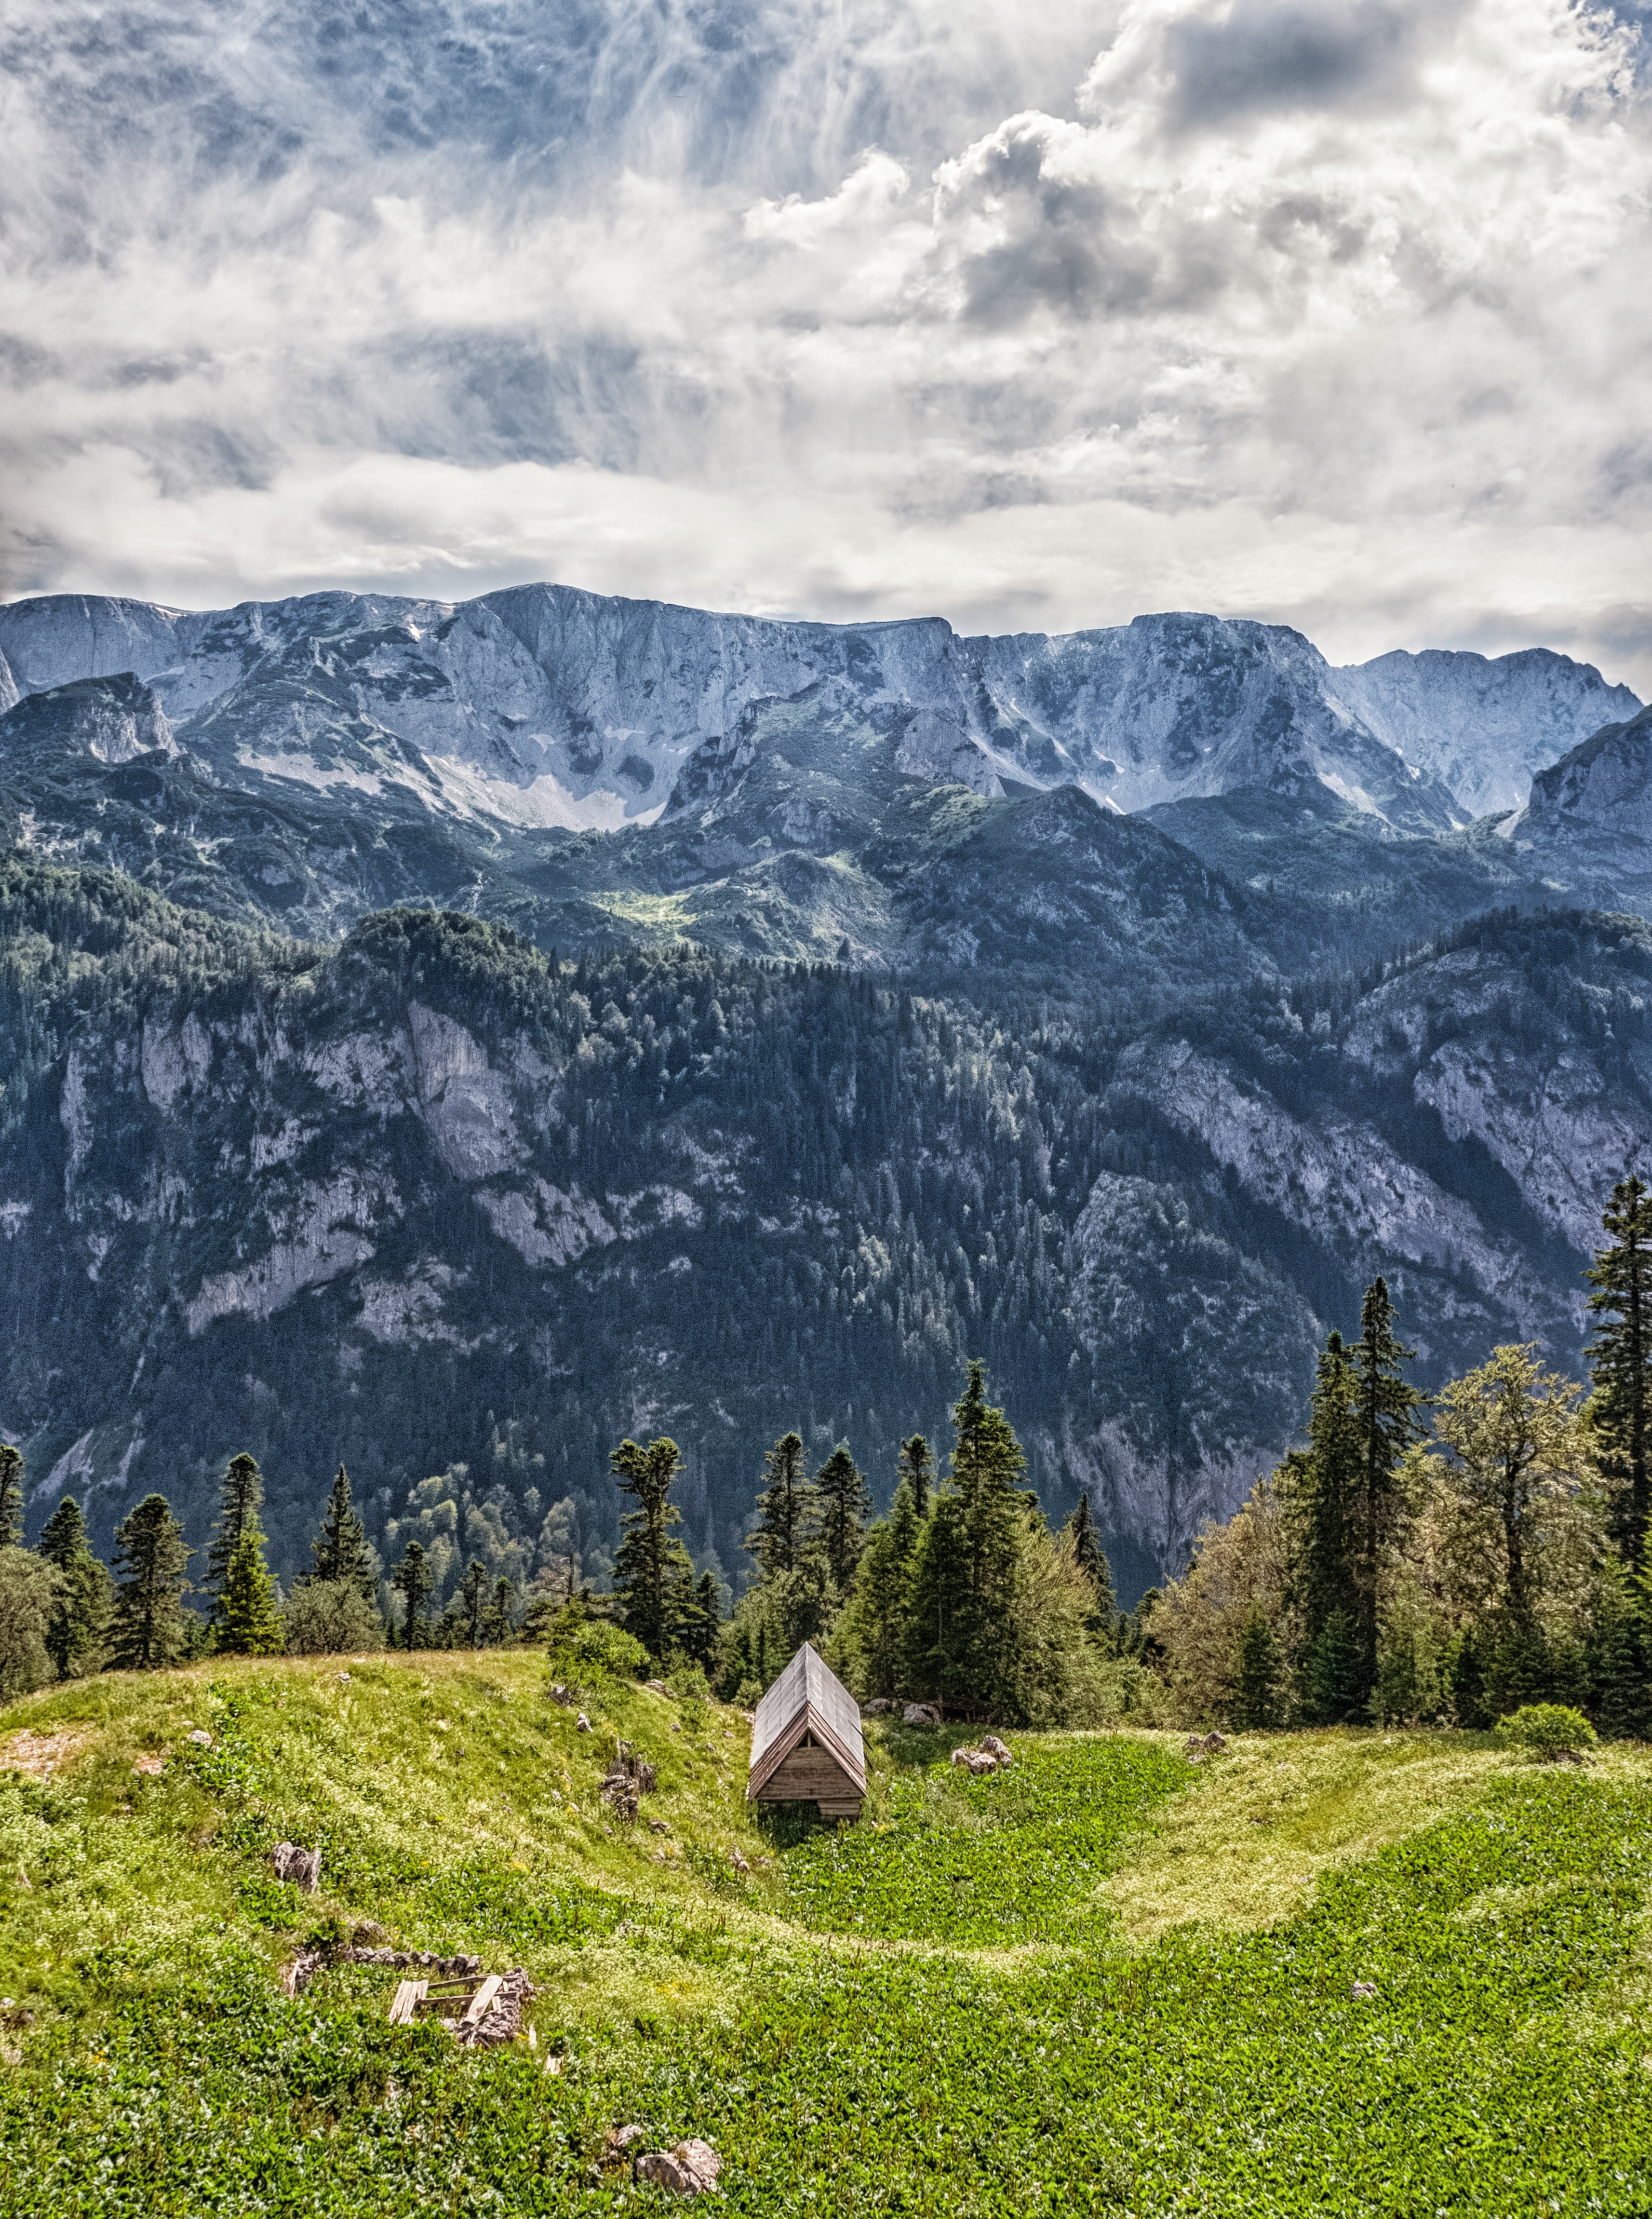
landscape, nature, wilderness, walking, mountain, cloud, meadow, hill, adventure, valley, mountain range, highland, ridge, summit, alps, plateau, fell, landform, mountain pass, geographical feature, atmospheric phenomenon, mountainous landforms